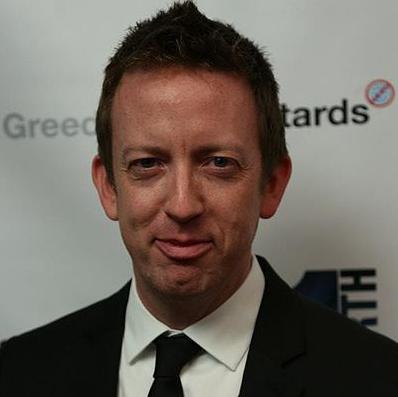
Age: 40